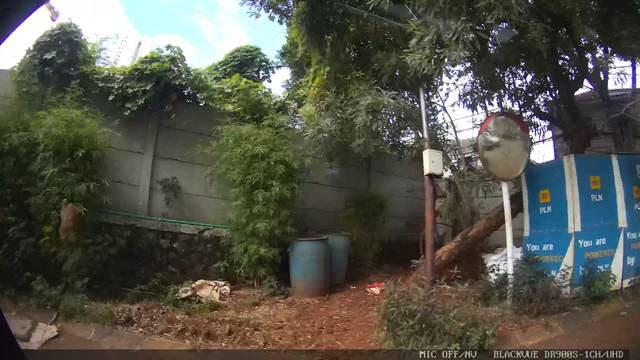
Region: Indonesia
Coordinates: -6.216, 106.837